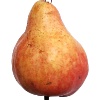
Label: red_pear